Superman: Red Son

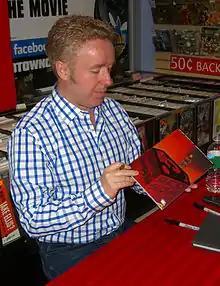
Writer Mark Millar signing a copy of the collected edition during an appearance at Midtown Comics in Manhattan.

In 2004 the story was collected into a 160-page trade paperback. (Titan Books, March 2004)